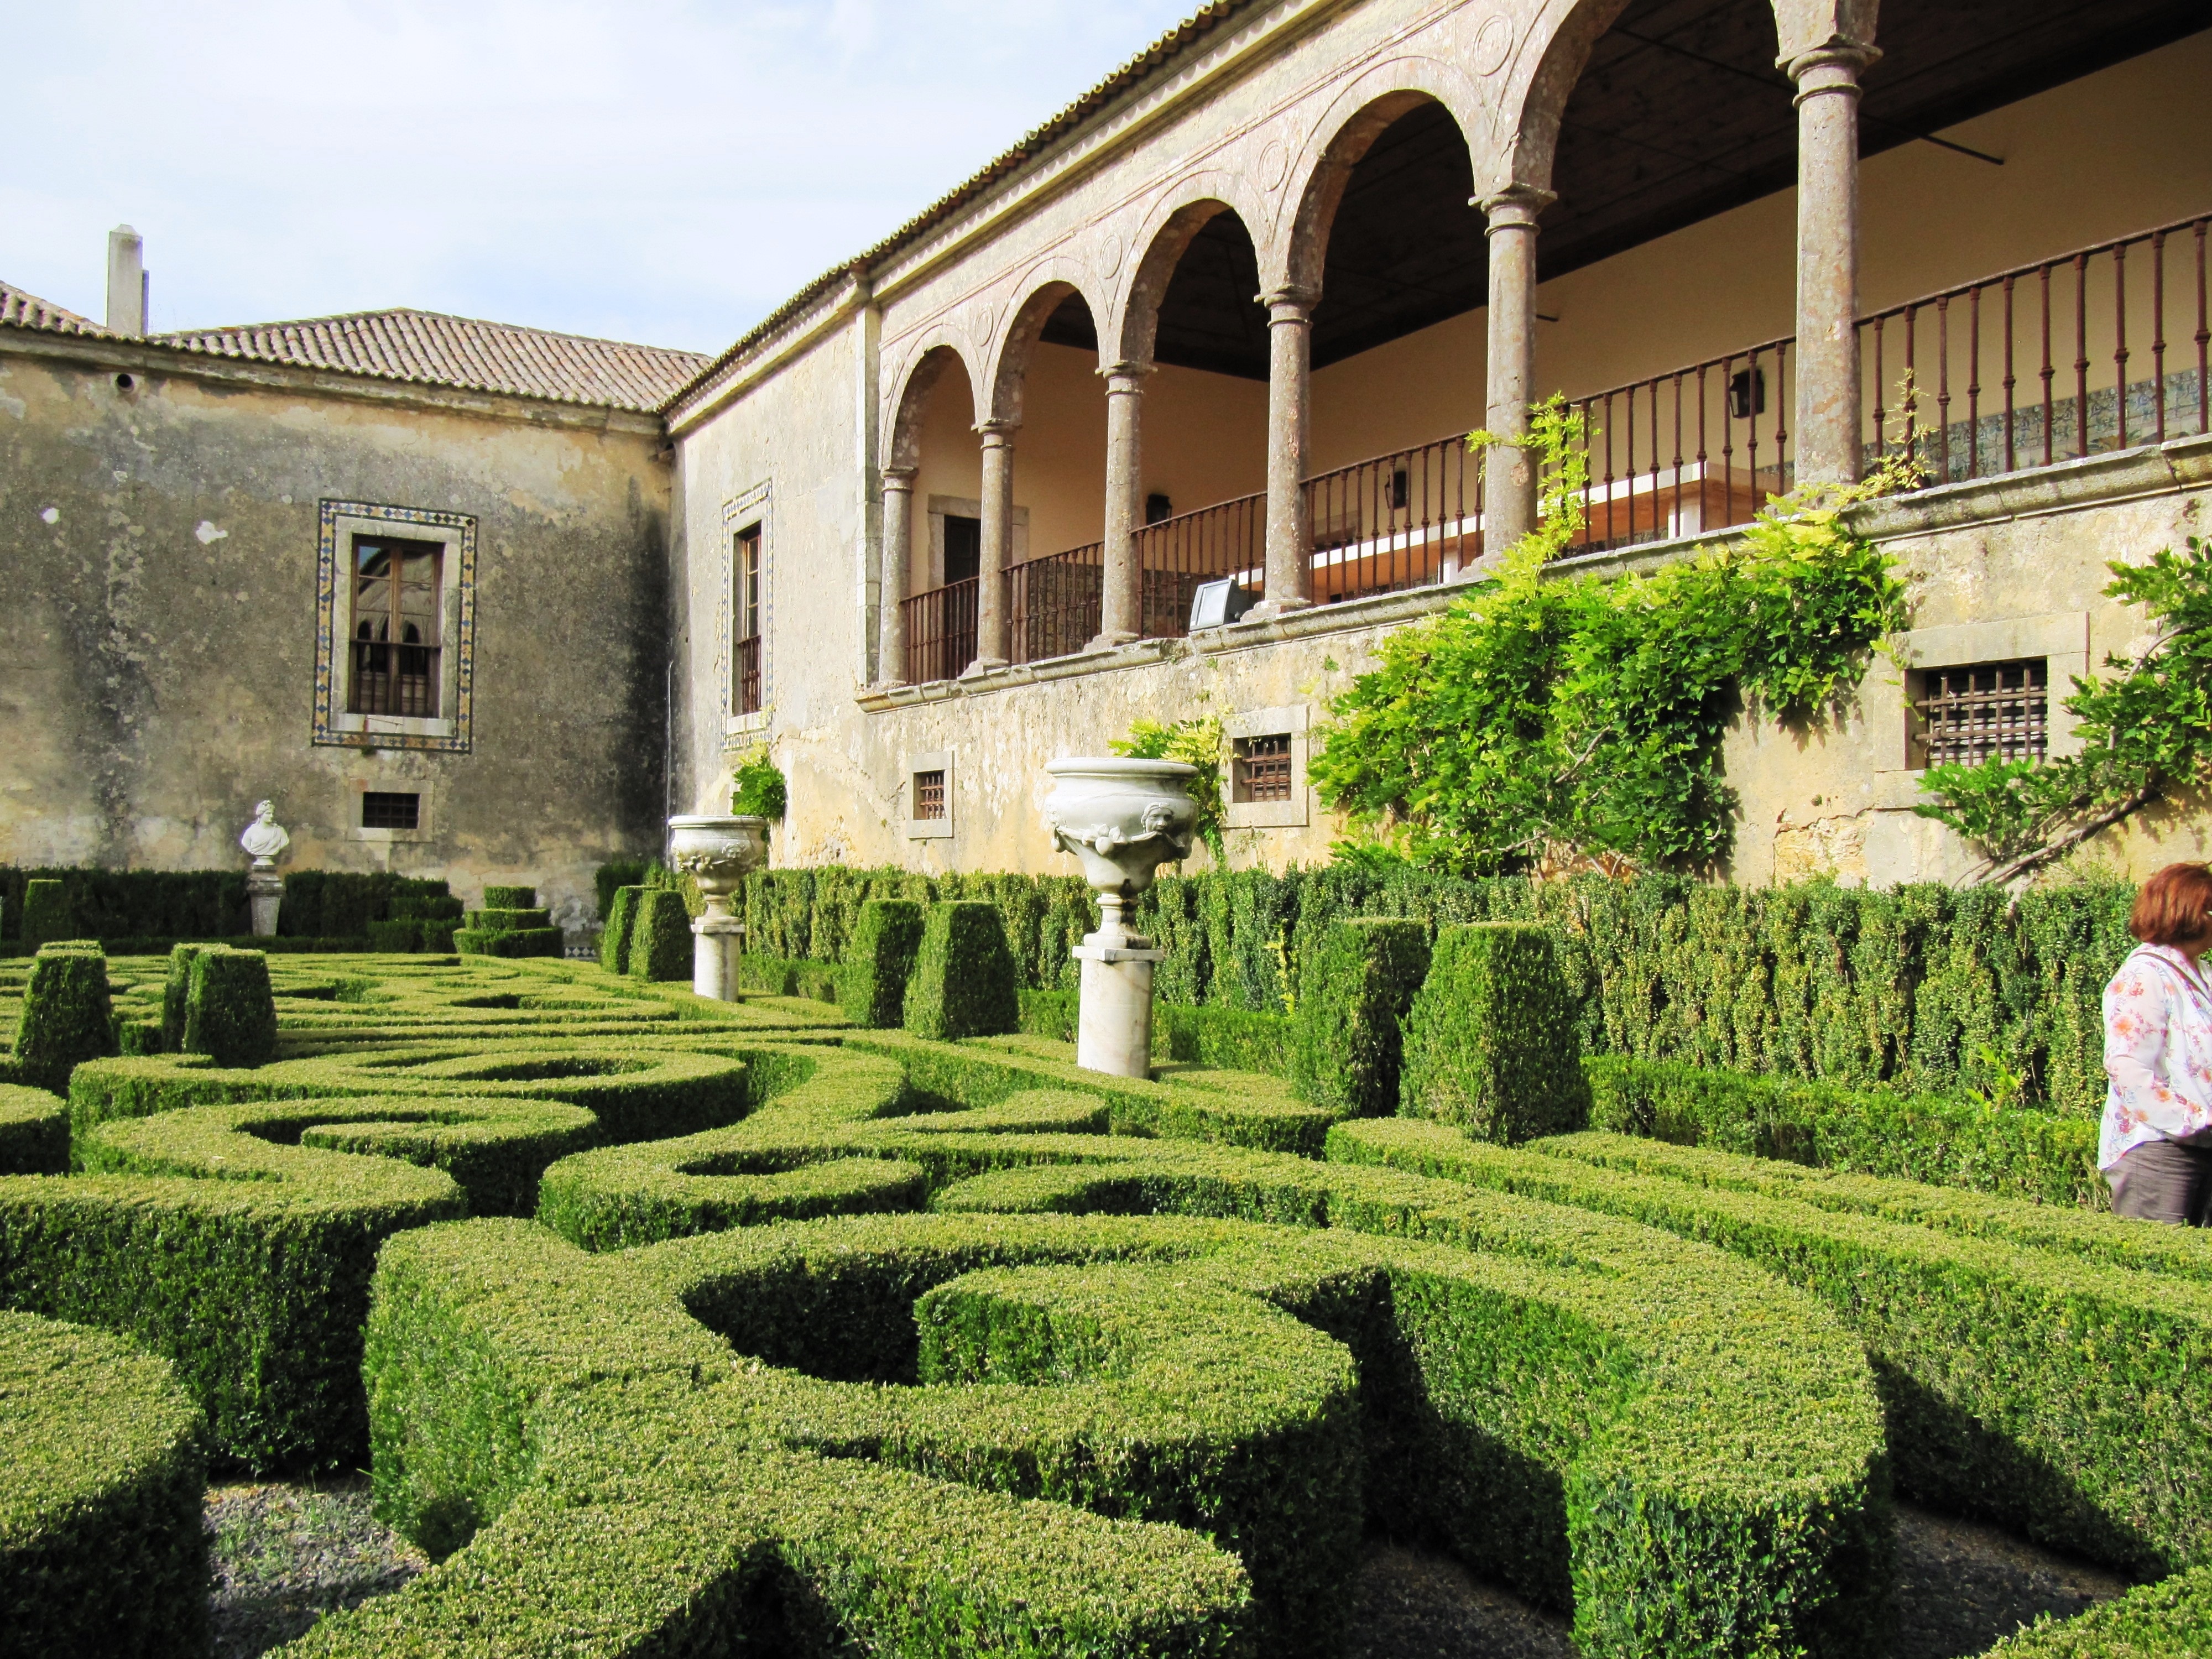
wine, lawn, mansion, building, chateau, palace, garden, courtyard, shrub, monastery, palacio, estate, manor house, stately home, farm bacalh a